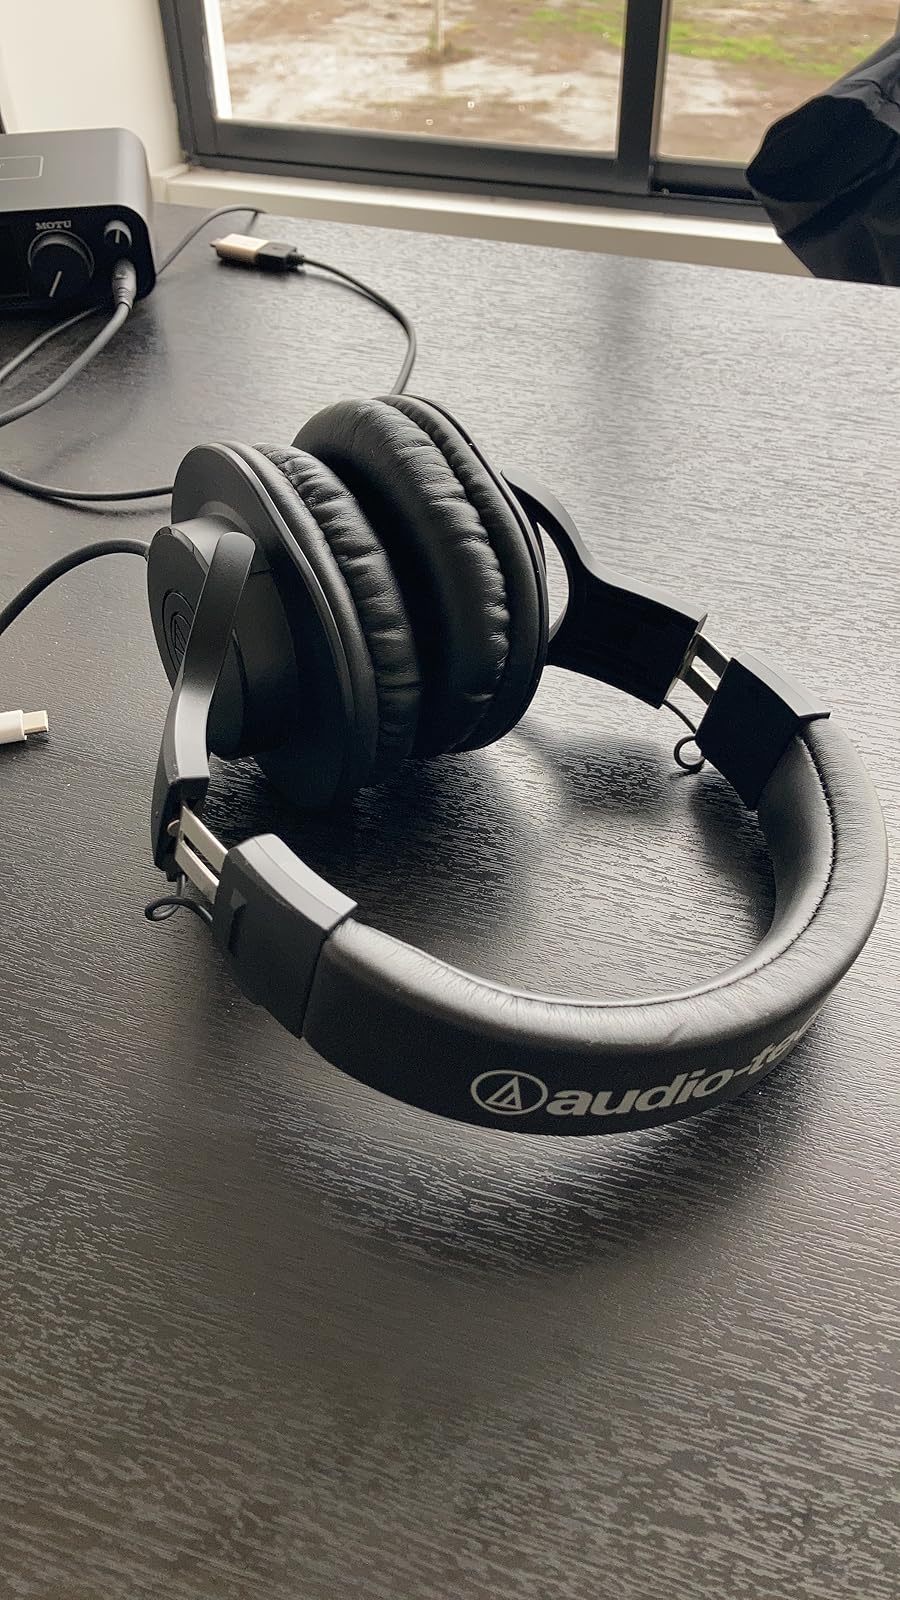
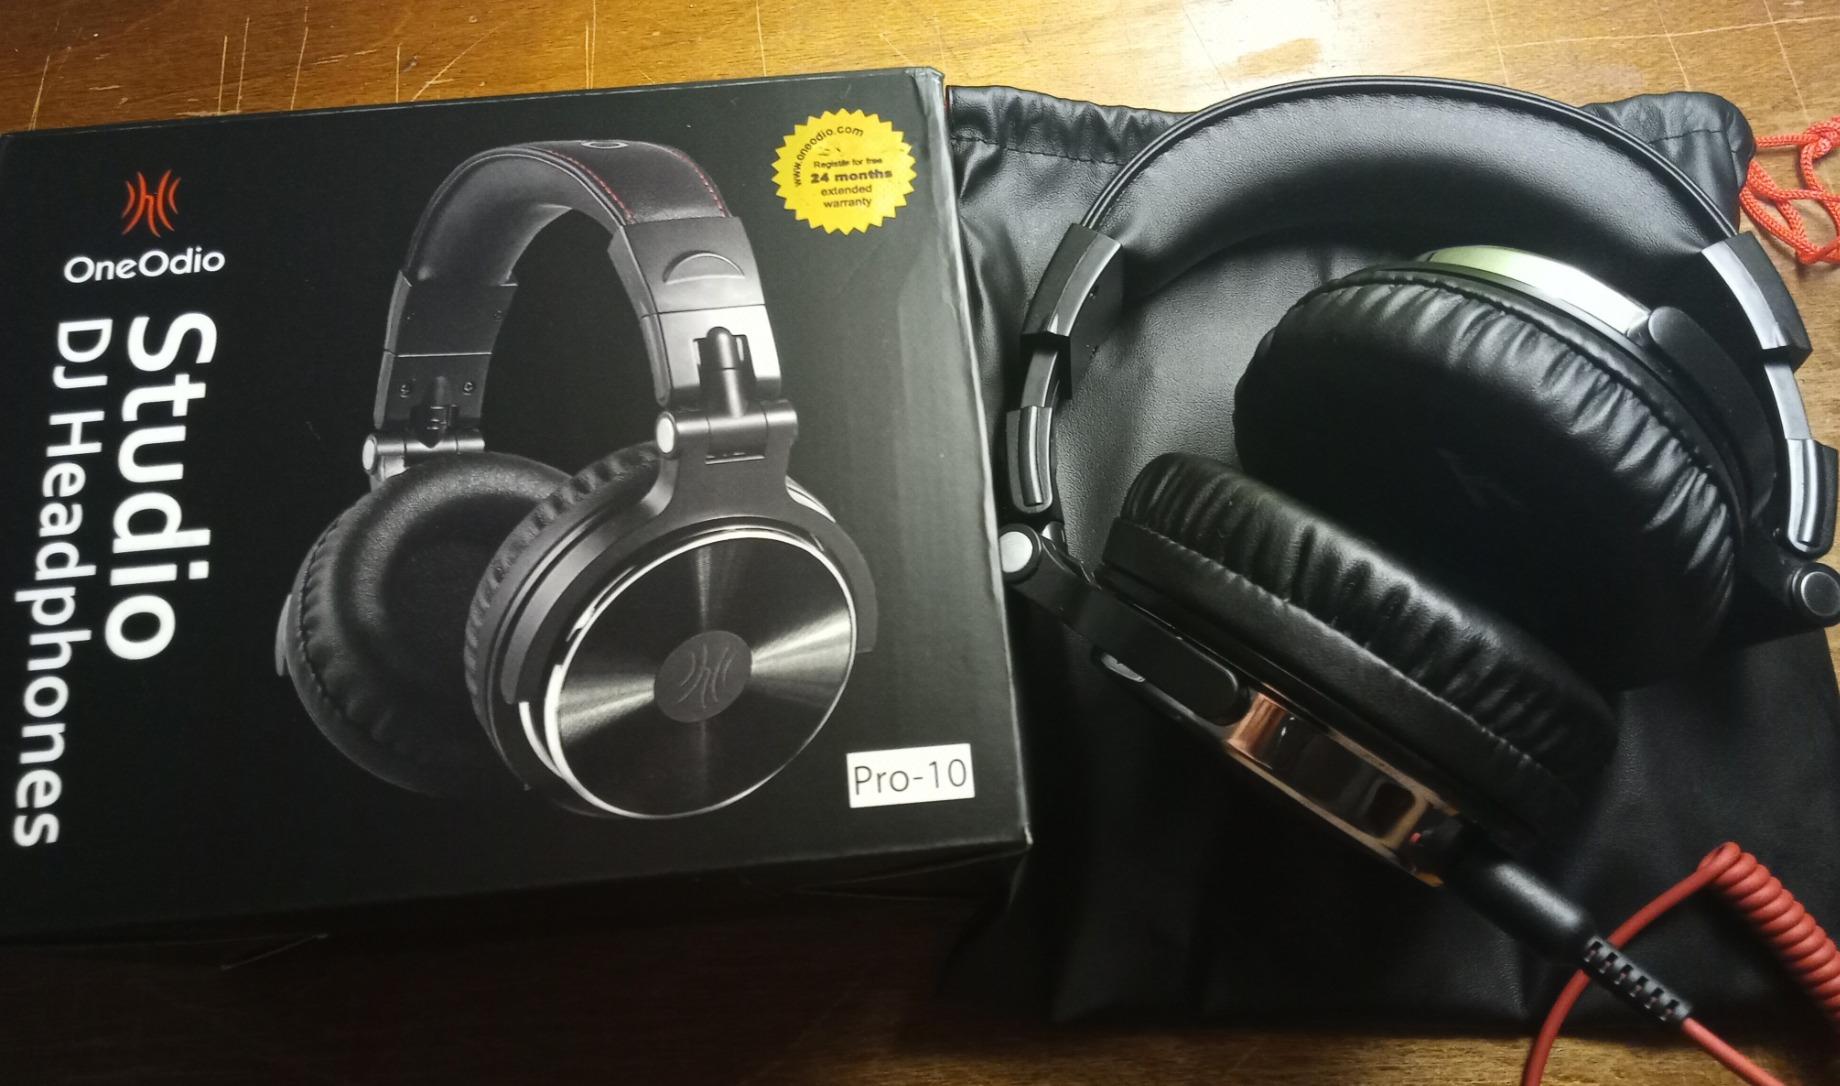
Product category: headphones
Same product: no